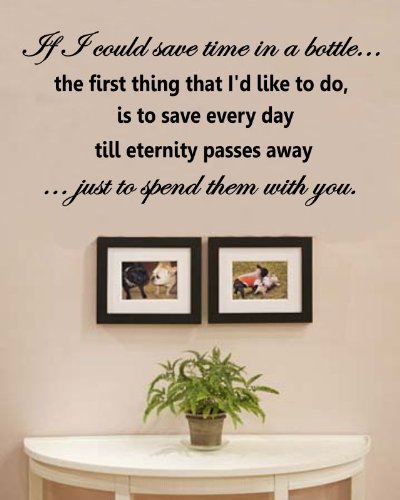
If I could save time in a bottle...the first thing I'd like to do, is to save every day till eternity passes away... just to spend time with you. Vinyl Wall Decals Quotes Sayings Words Art Decor Lettering Vinyl Wall Art Inspirational Uplifting
Category: Baby
- Great decoration that looks hand painted on your walls after applying it. - MATTE BLACK in color
Features: - Great decoration that looks hand painted on your walls after applying it. | - In retail packaging! Great for resell or a gift for a loved one. | - Installation instructions are included. Color: MATTE BLACK | - Overall dimensions are 22.5 inches wide x 11 inches tall (larger sizes also available) | - original federally registered trademark and copyrighted design by Slap-Art